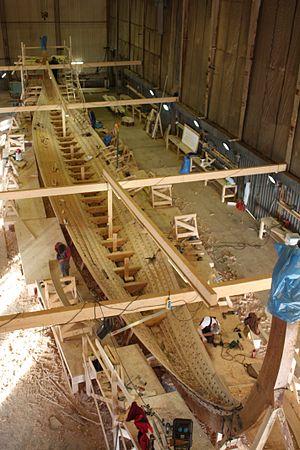
Le Dragon Harald Fairhair est le nom donné à une réplique d'un grand bateau viking. C'est un navire de guerre de l'âge des Vikings qui porte le nom du roi Harald Ier de Norvège. Il est le plus grand bateau viking actuellement construit des temps modernes.